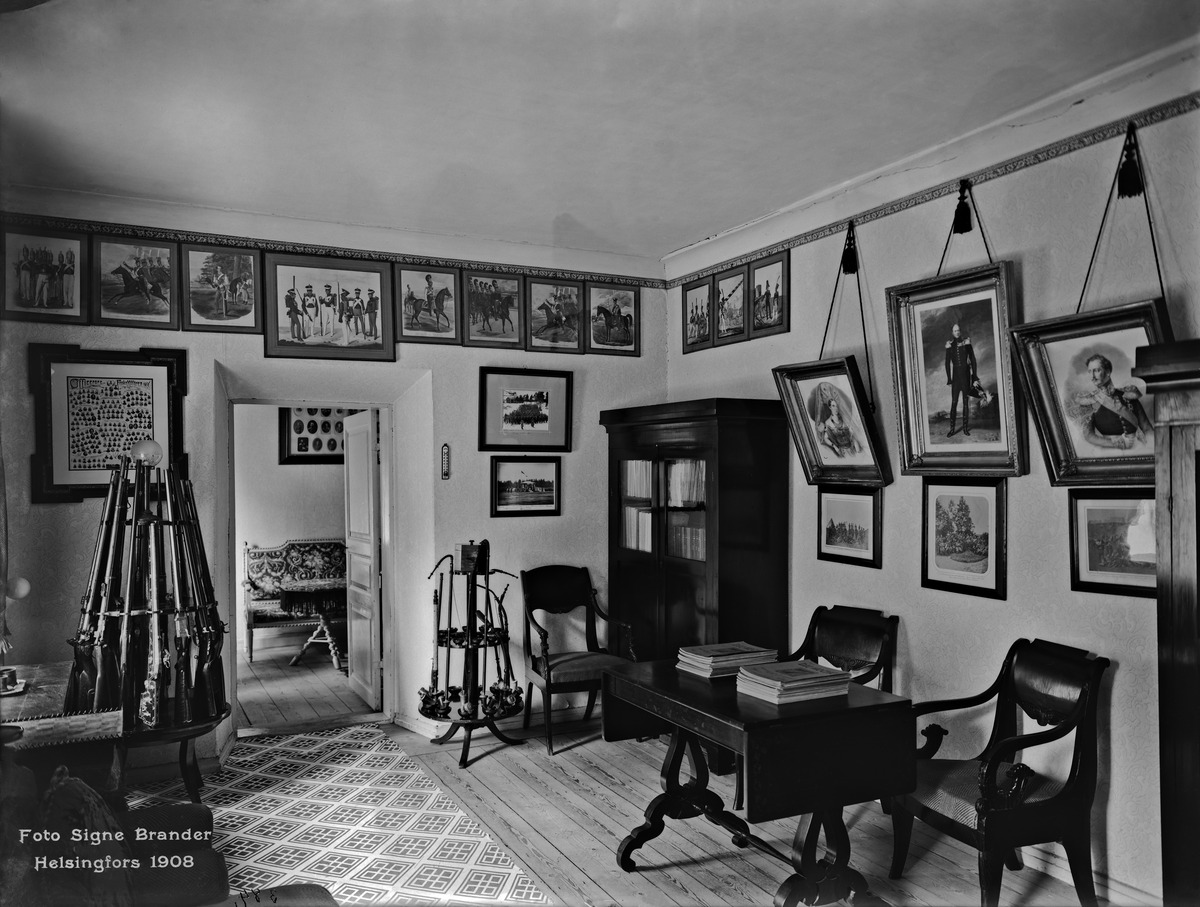
Munkkiniemen kartano
sisällön kuvaus: Munkkiniemen kartano. Vapaaherra kenraali Georg Ramsayn koti. Asehuone. mustavalkoinen
Kuvaaja: Brander, Signe, valokuvaaja
Ajankohta: kuvausaika 1908
Paikka: Suomi, Uusimaa, Helsinki, Munkkiniemi Helsinki, Vanha Munkkiniemi Helsinki, Kartanontie 1
Aiheet: Ramsay, Georg Edvard, kartanot, asuminen, huonekalut tyylihuonekalut